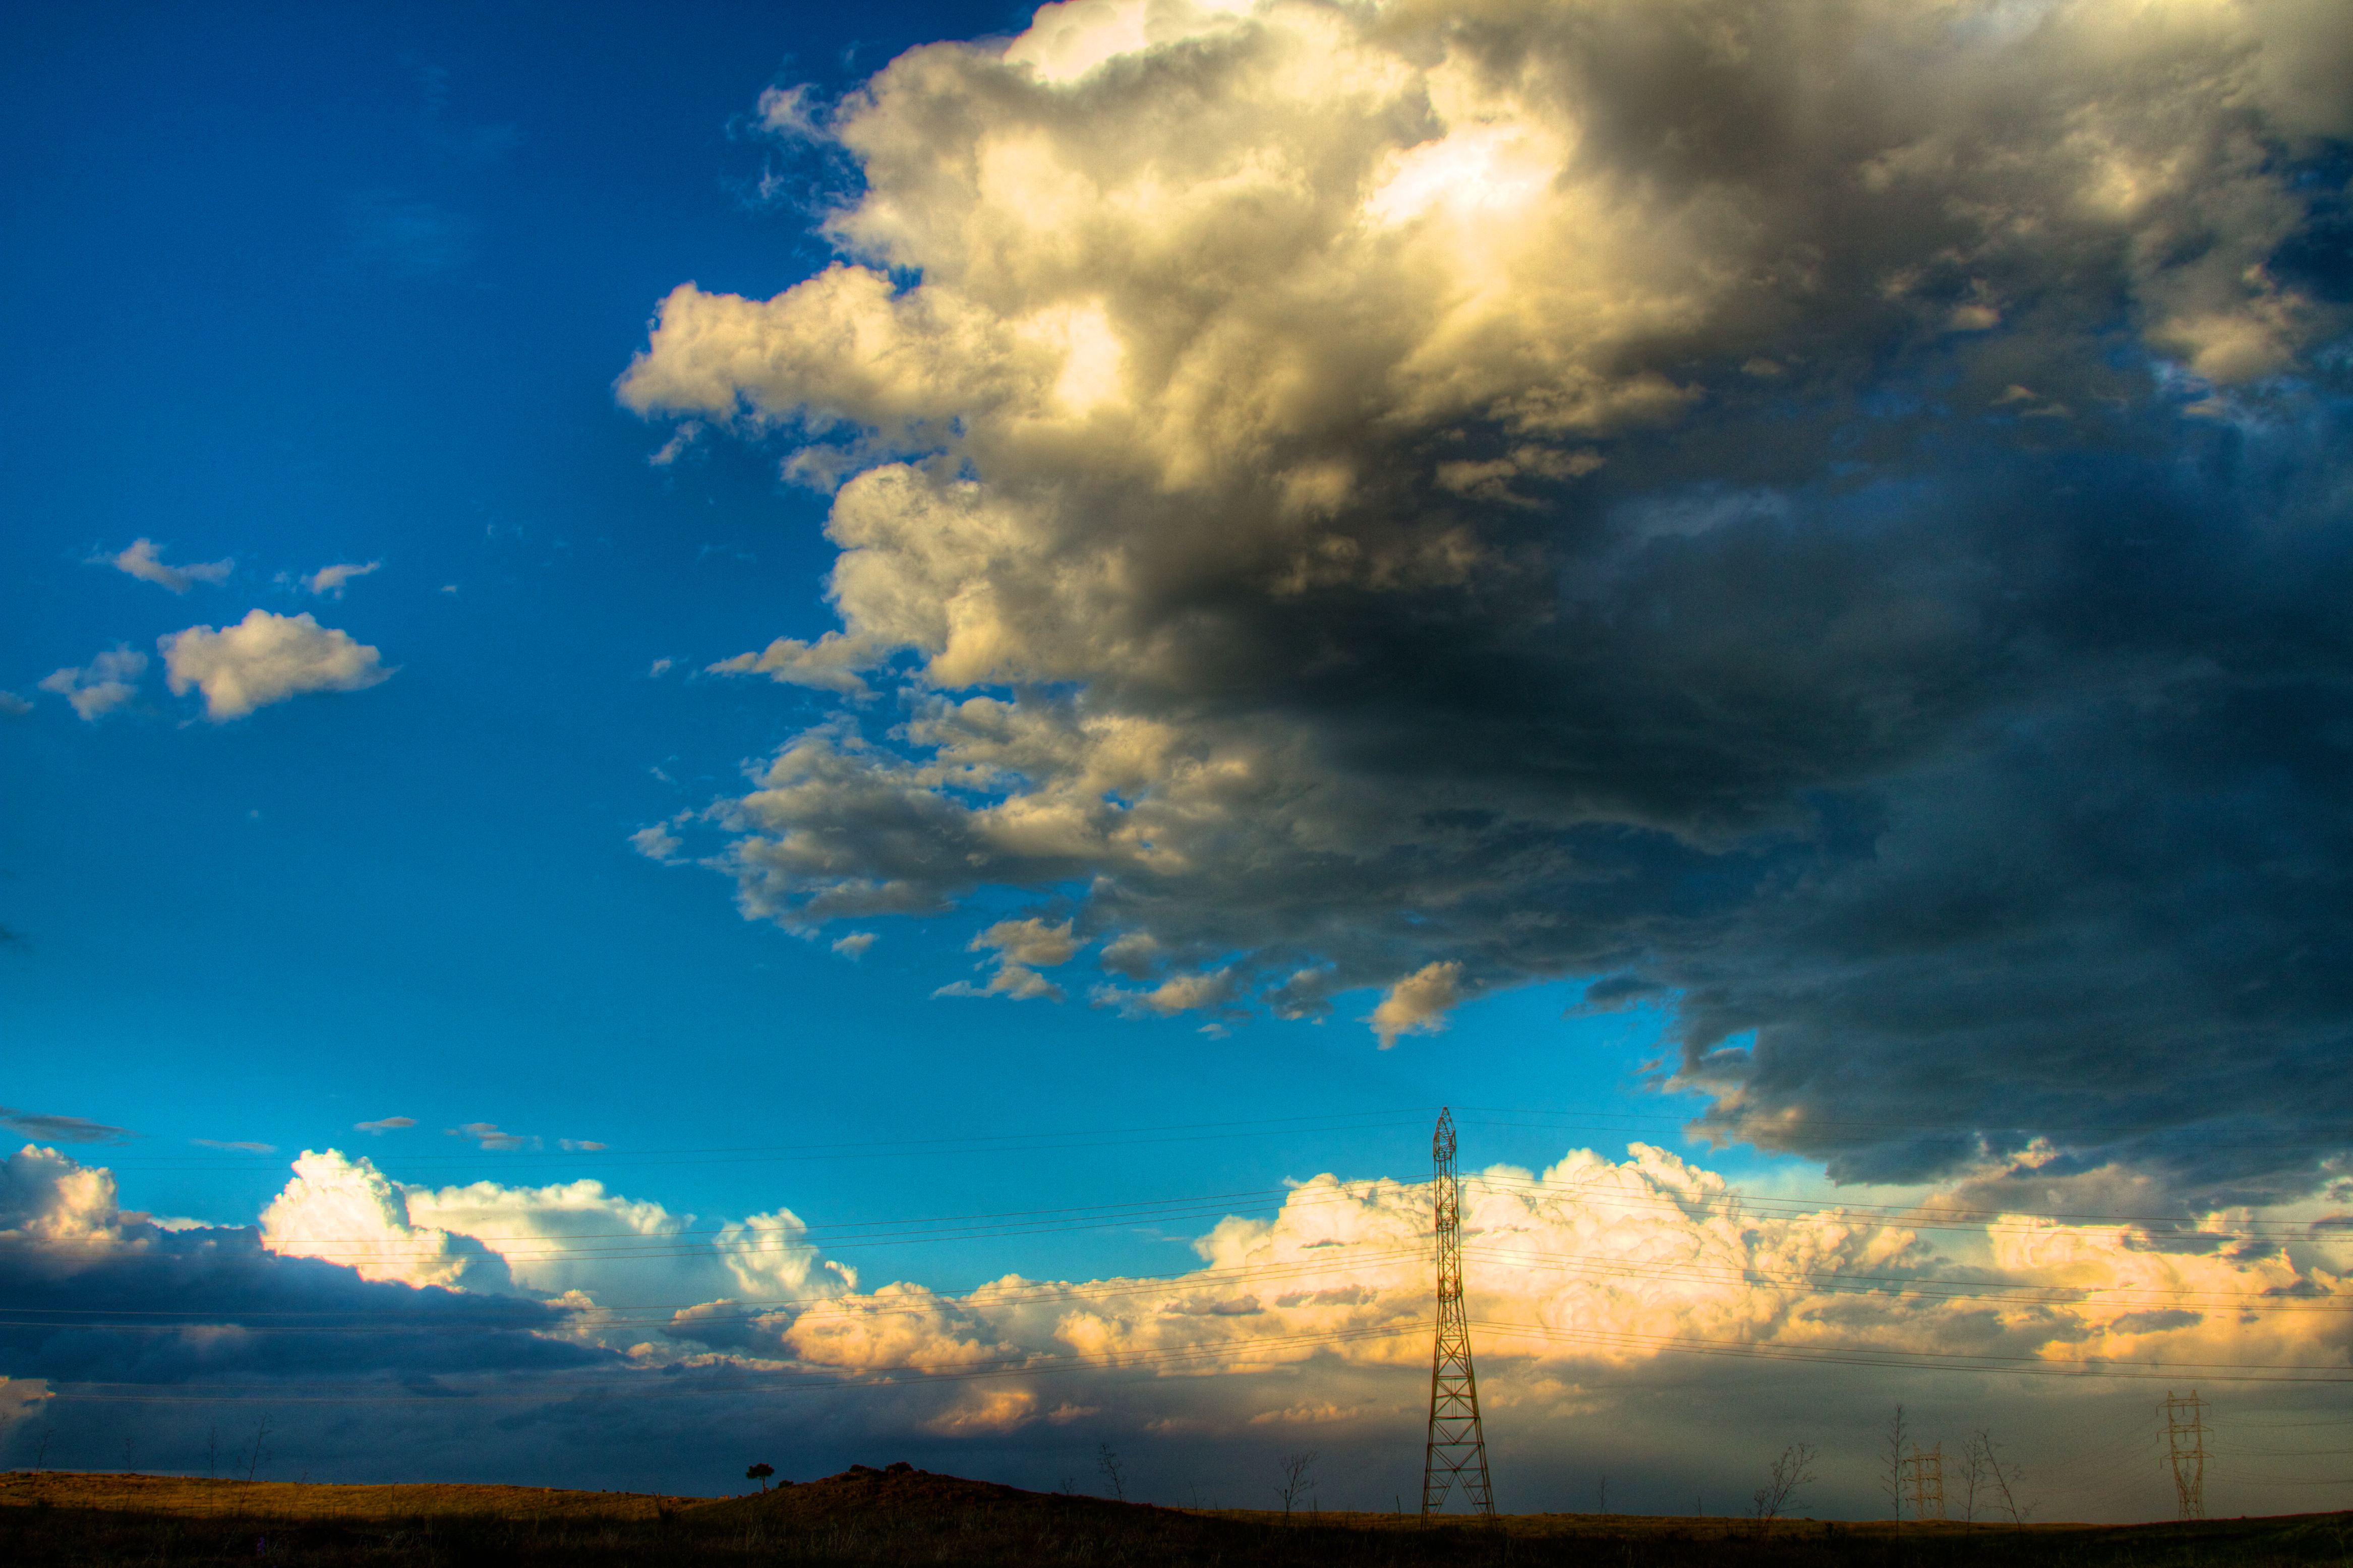
horizon, light, cloud, sky, sun, sunrise, sunset, sunlight, morning, dawn, atmosphere, range, dusk, evening, reflection, canon, storm, cumulus, hdr, eos, clouds, colorado, vivid, canon7d, epic, 7d, front, denver, tonemapped, afterglow, meteorological phenomenon